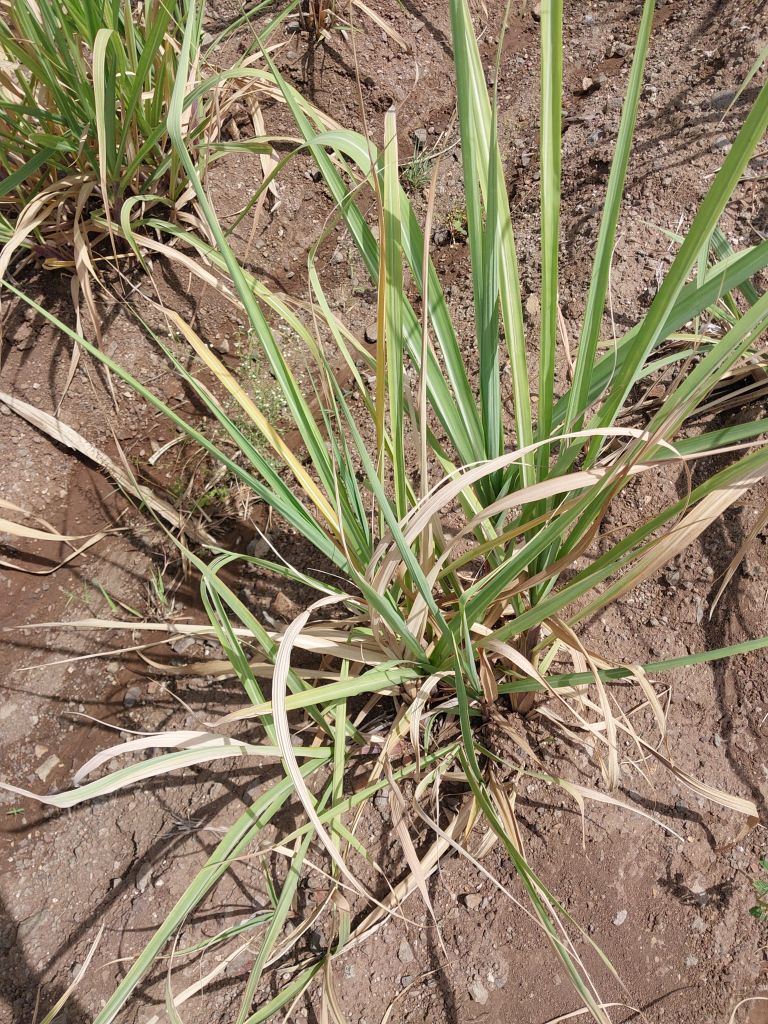
Label: Grassy shoot